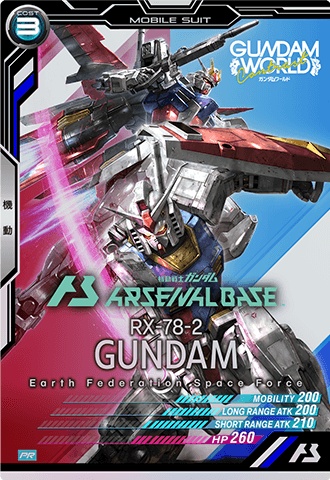
GUNDAM ARSENAL BASE PR-004
Brand: Bandai
GUNDAM ARSENAL BASE PR-004 Release date: February 2022 GUNDAM WORLD Contrast RX-78-2 GUNDAM Earth Federation Space Force
Category: Arts & Entertainment > Hobbies & Creative Arts > Collectibles > Scale Models > Spacecraft